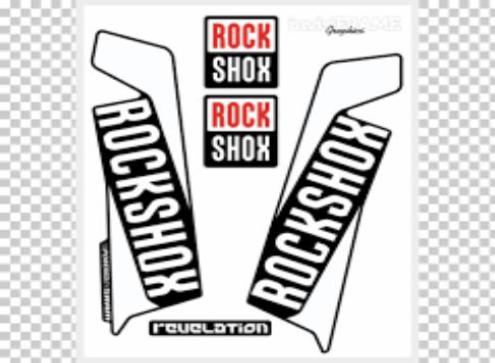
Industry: Transportation